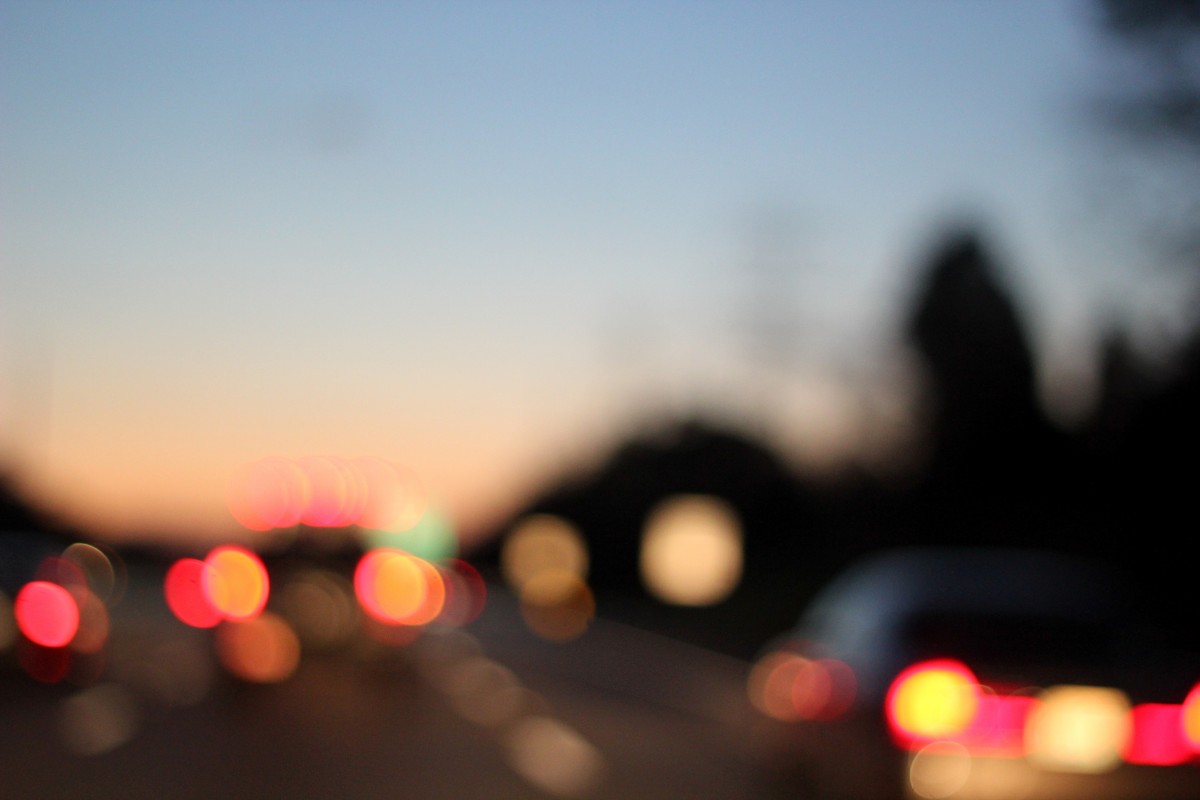
Tags: sunset, sunlight, morning, evening, color, darkness, lighting